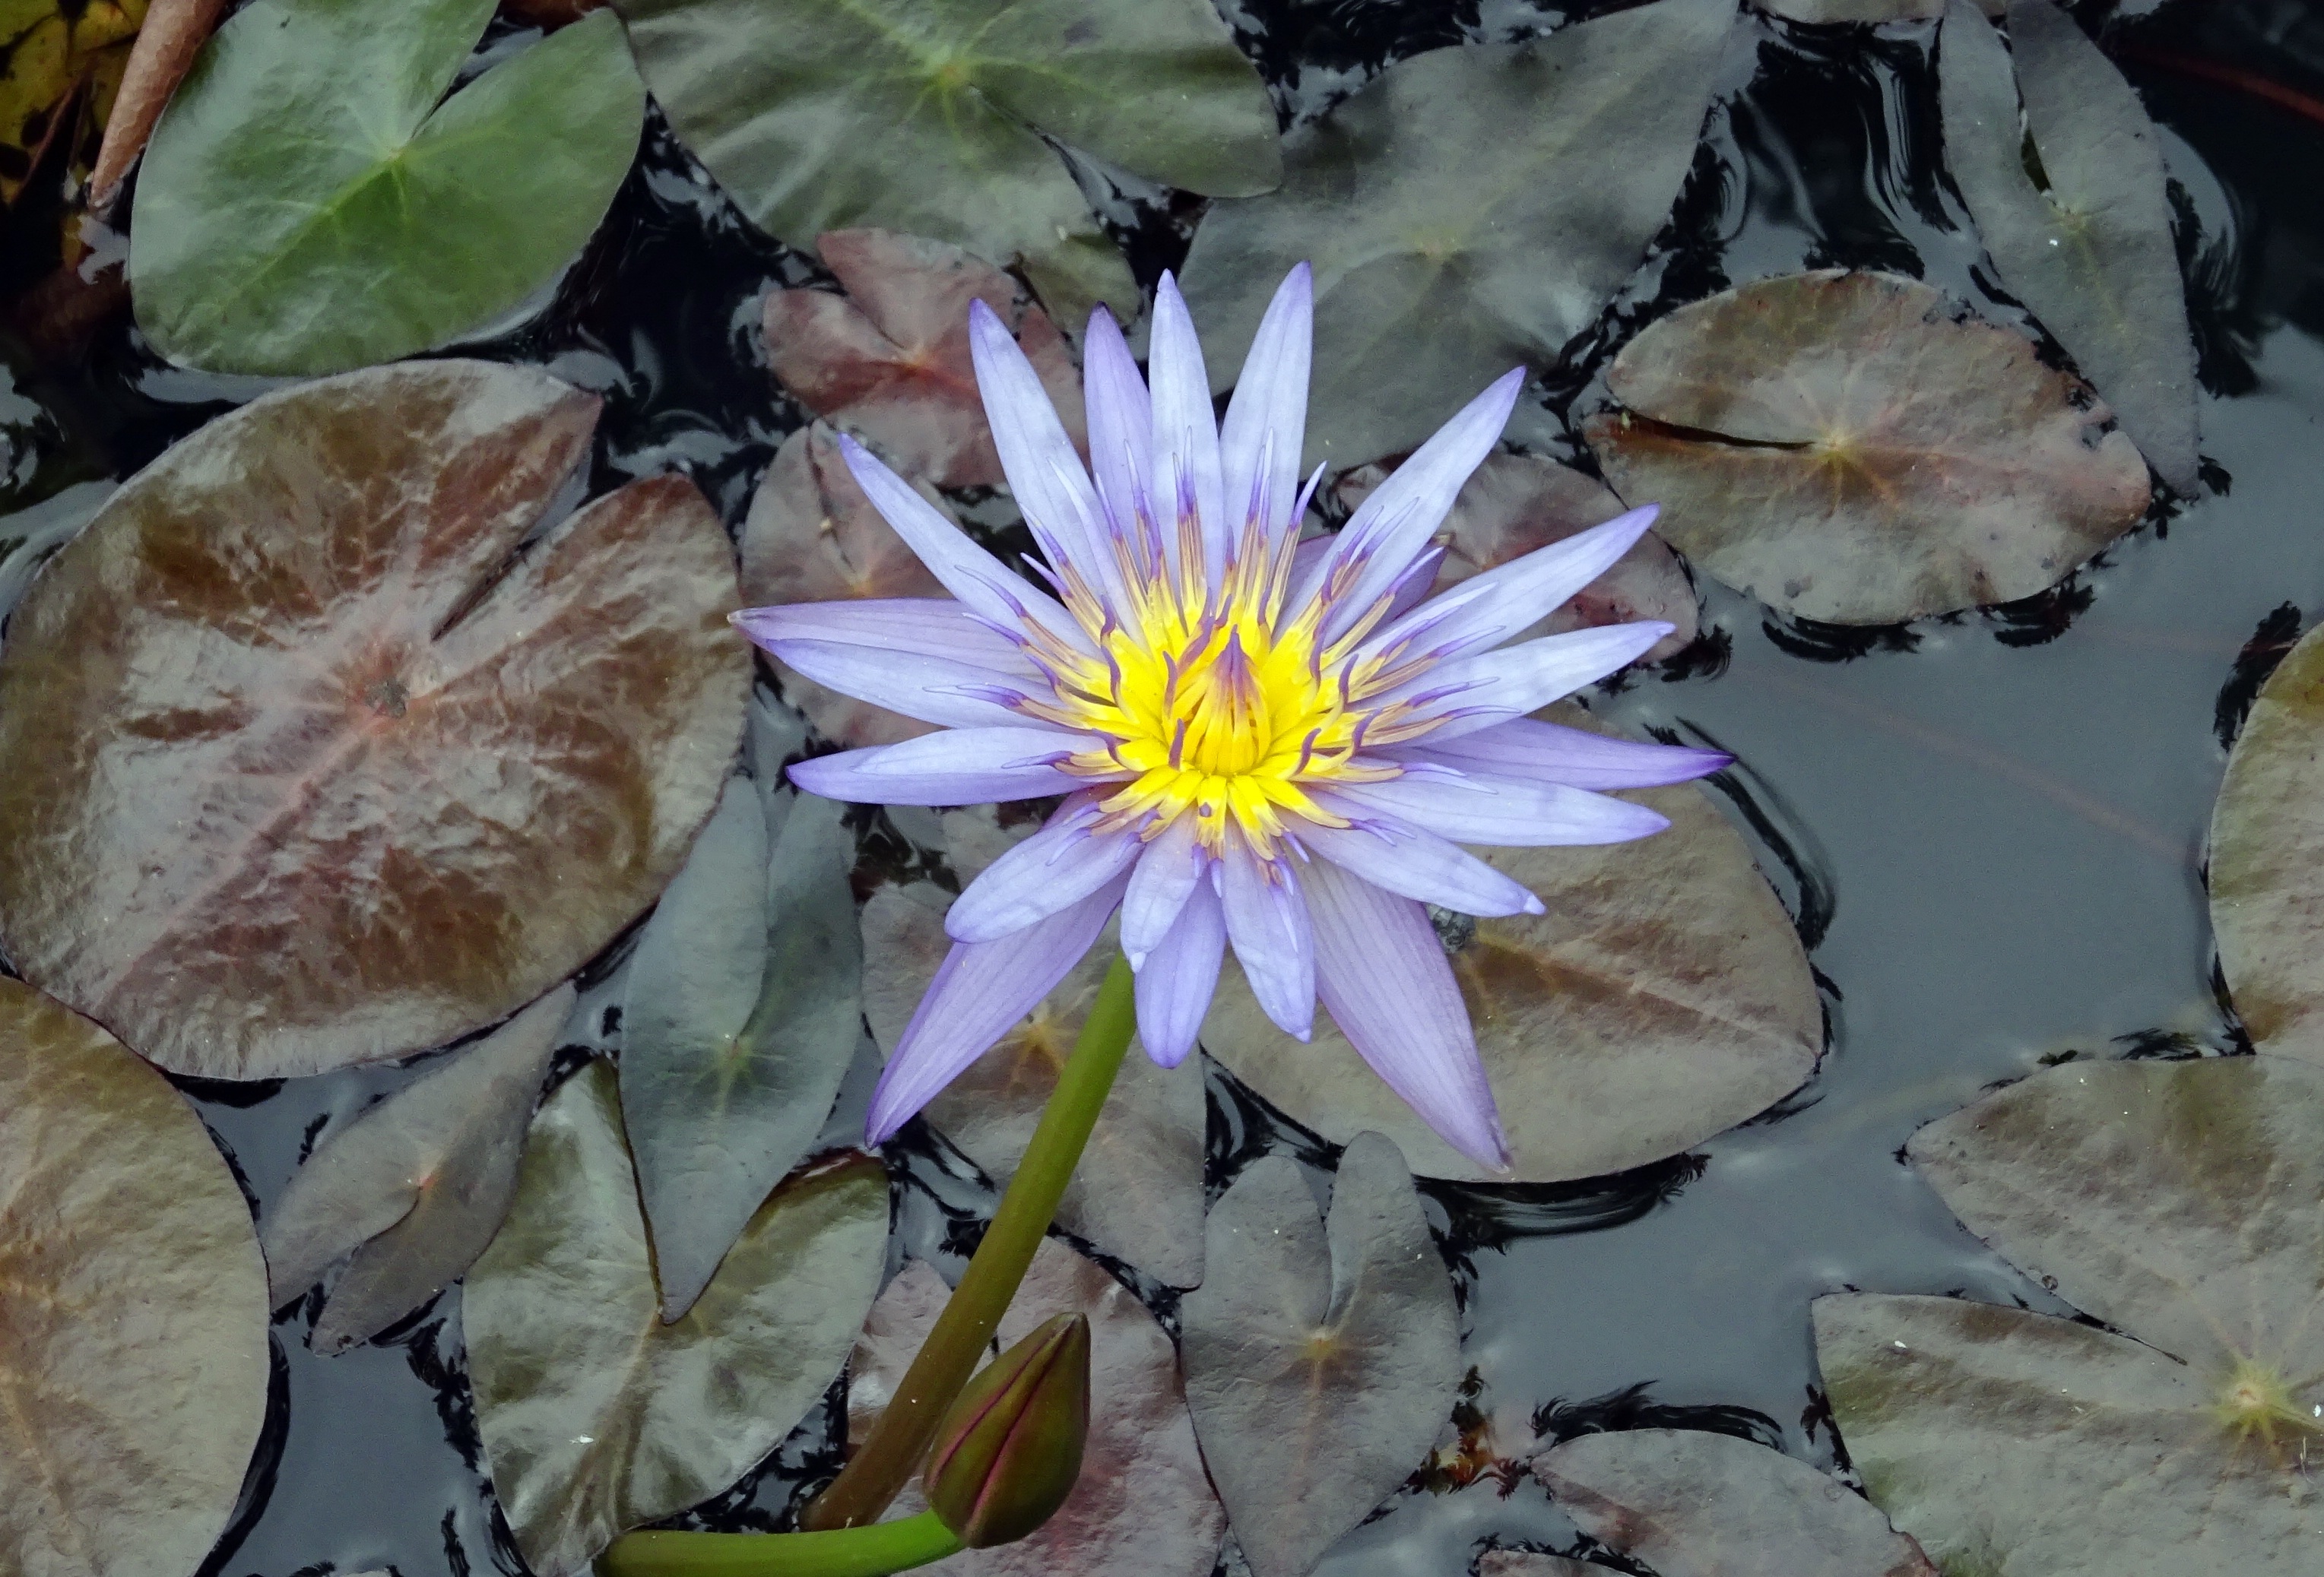
water, nature, blossom, plant, leaf, flower, petal, bloom, floral, pond, tropical, autumn, botany, blooming, aquatic, garden, flora, water lily, wildflower, nymphaeaceae, india, lily, bengaluru, bangalore, flowering plant, nymphaea nouchali, purple waterlily, land plant